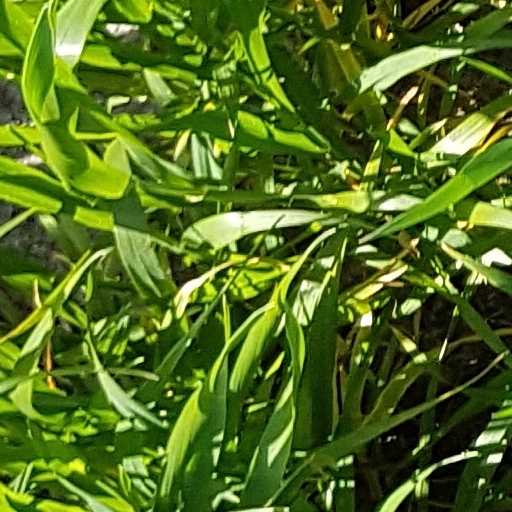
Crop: wheat